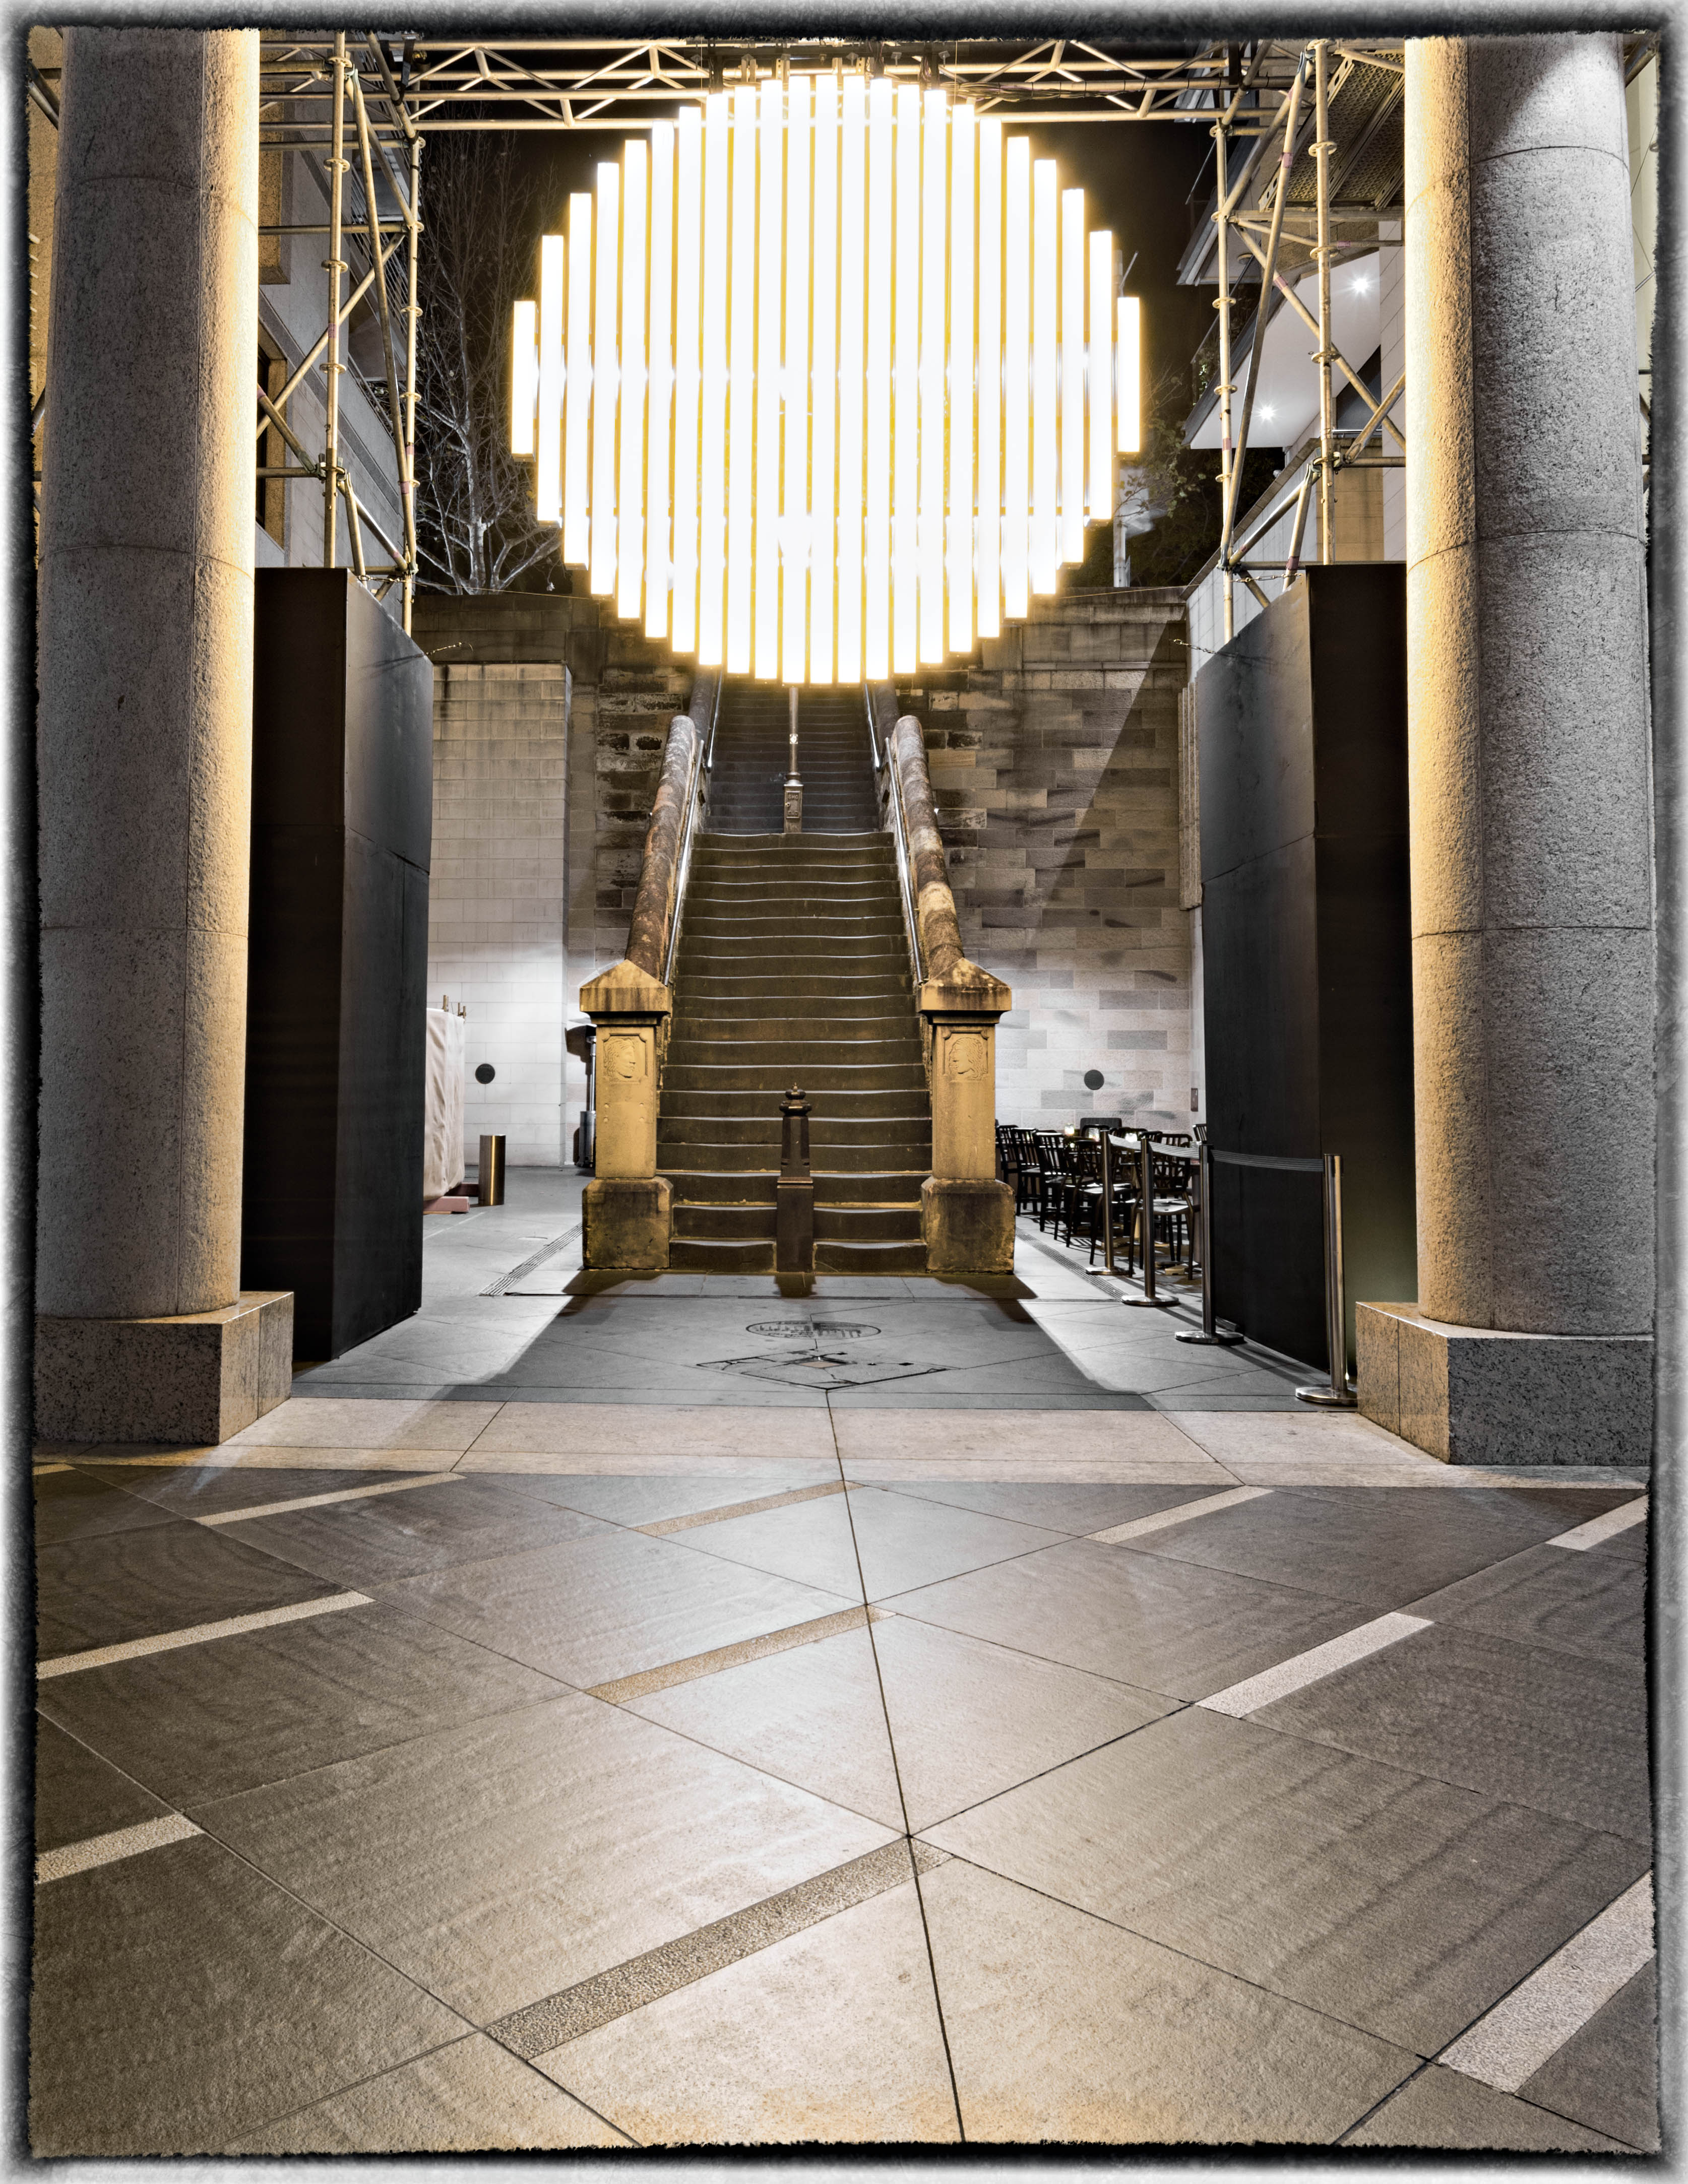
architecture, wood, night, floor, arch, column, hall, sydney, facade, nikon, interior design, australia, design, stairs, vivid, symmetry, photograph, image, d7100, vividsydney, thetoaster, flooring